Category 6 cable

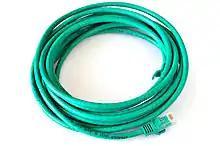
A Cat 6 patch cable, terminated with 8P8C modular connectors

Category 6 cable (Cat 6) is a standardized twisted pair cable for Ethernet and other network physical layers that is backward compatible with the Category 5/5e and Category 3 cable standards.